Jules Verne

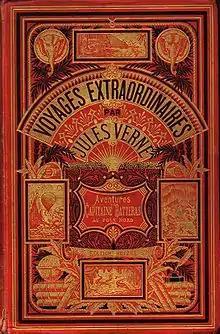
A Hetzel edition of Verne's "The Adventures of Captain Hatteras" (cover style "Aux deux éléphants")

In 1862, through their mutual acquaintance Alfred de Bréhat, Verne came into contact with the publisher Pierre-Jules Hetzel, and submitted to him the manuscript of his developing novel, then called "Voyage en Ballon". Hetzel, already the publisher of Honoré de Balzac, George Sand, Victor Hugo, and other well-known authors, had long been planning to launch a high-quality family magazine in which entertaining fiction would combine with scientific education. He saw Verne, with his demonstrated inclination toward scrupulously researched adventure stories, as an ideal contributor for such a magazine, and accepted the novel, giving Verne suggestions for improvement. Verne made the proposed revisions within two weeks and returned to Hetzel with the final draft, now titled "Five Weeks in a Balloon". It was published by Hetzel on 31 January 1863.